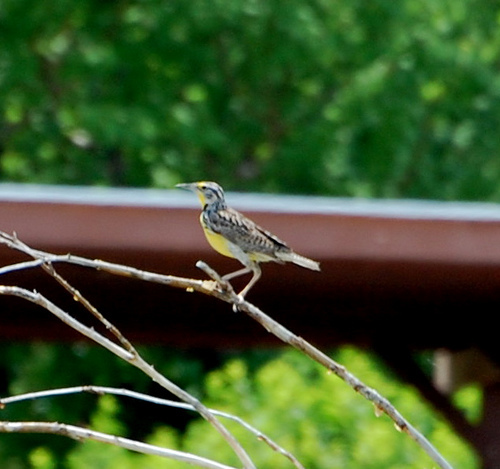
a very tiny yellow, brow, and white bird with a narrow bill and multi-colored wings and yellow belly.
this is a very small thin bird with a yellow belly and a darker colored back.
this is a little bird with a yellow belly and head and a grey back.
this bird has a yellow breast, long feet, and brown wings.
this bird has a yellow belly and breast with a pointy bill.
this is a very small yellow bellied bird with brown and black head tail and wings and a yellow mask.
this bird has wings that are black and has a yellow belly
this bird has a yellow belly and throat, brown wings with black markings, and a pointed beak.
a black and white speckled bird with a bright yellow belly, throat and crown, and long legs.
this bird has a pointed bill, with a yellow belly.
Species: Western Meadowlark